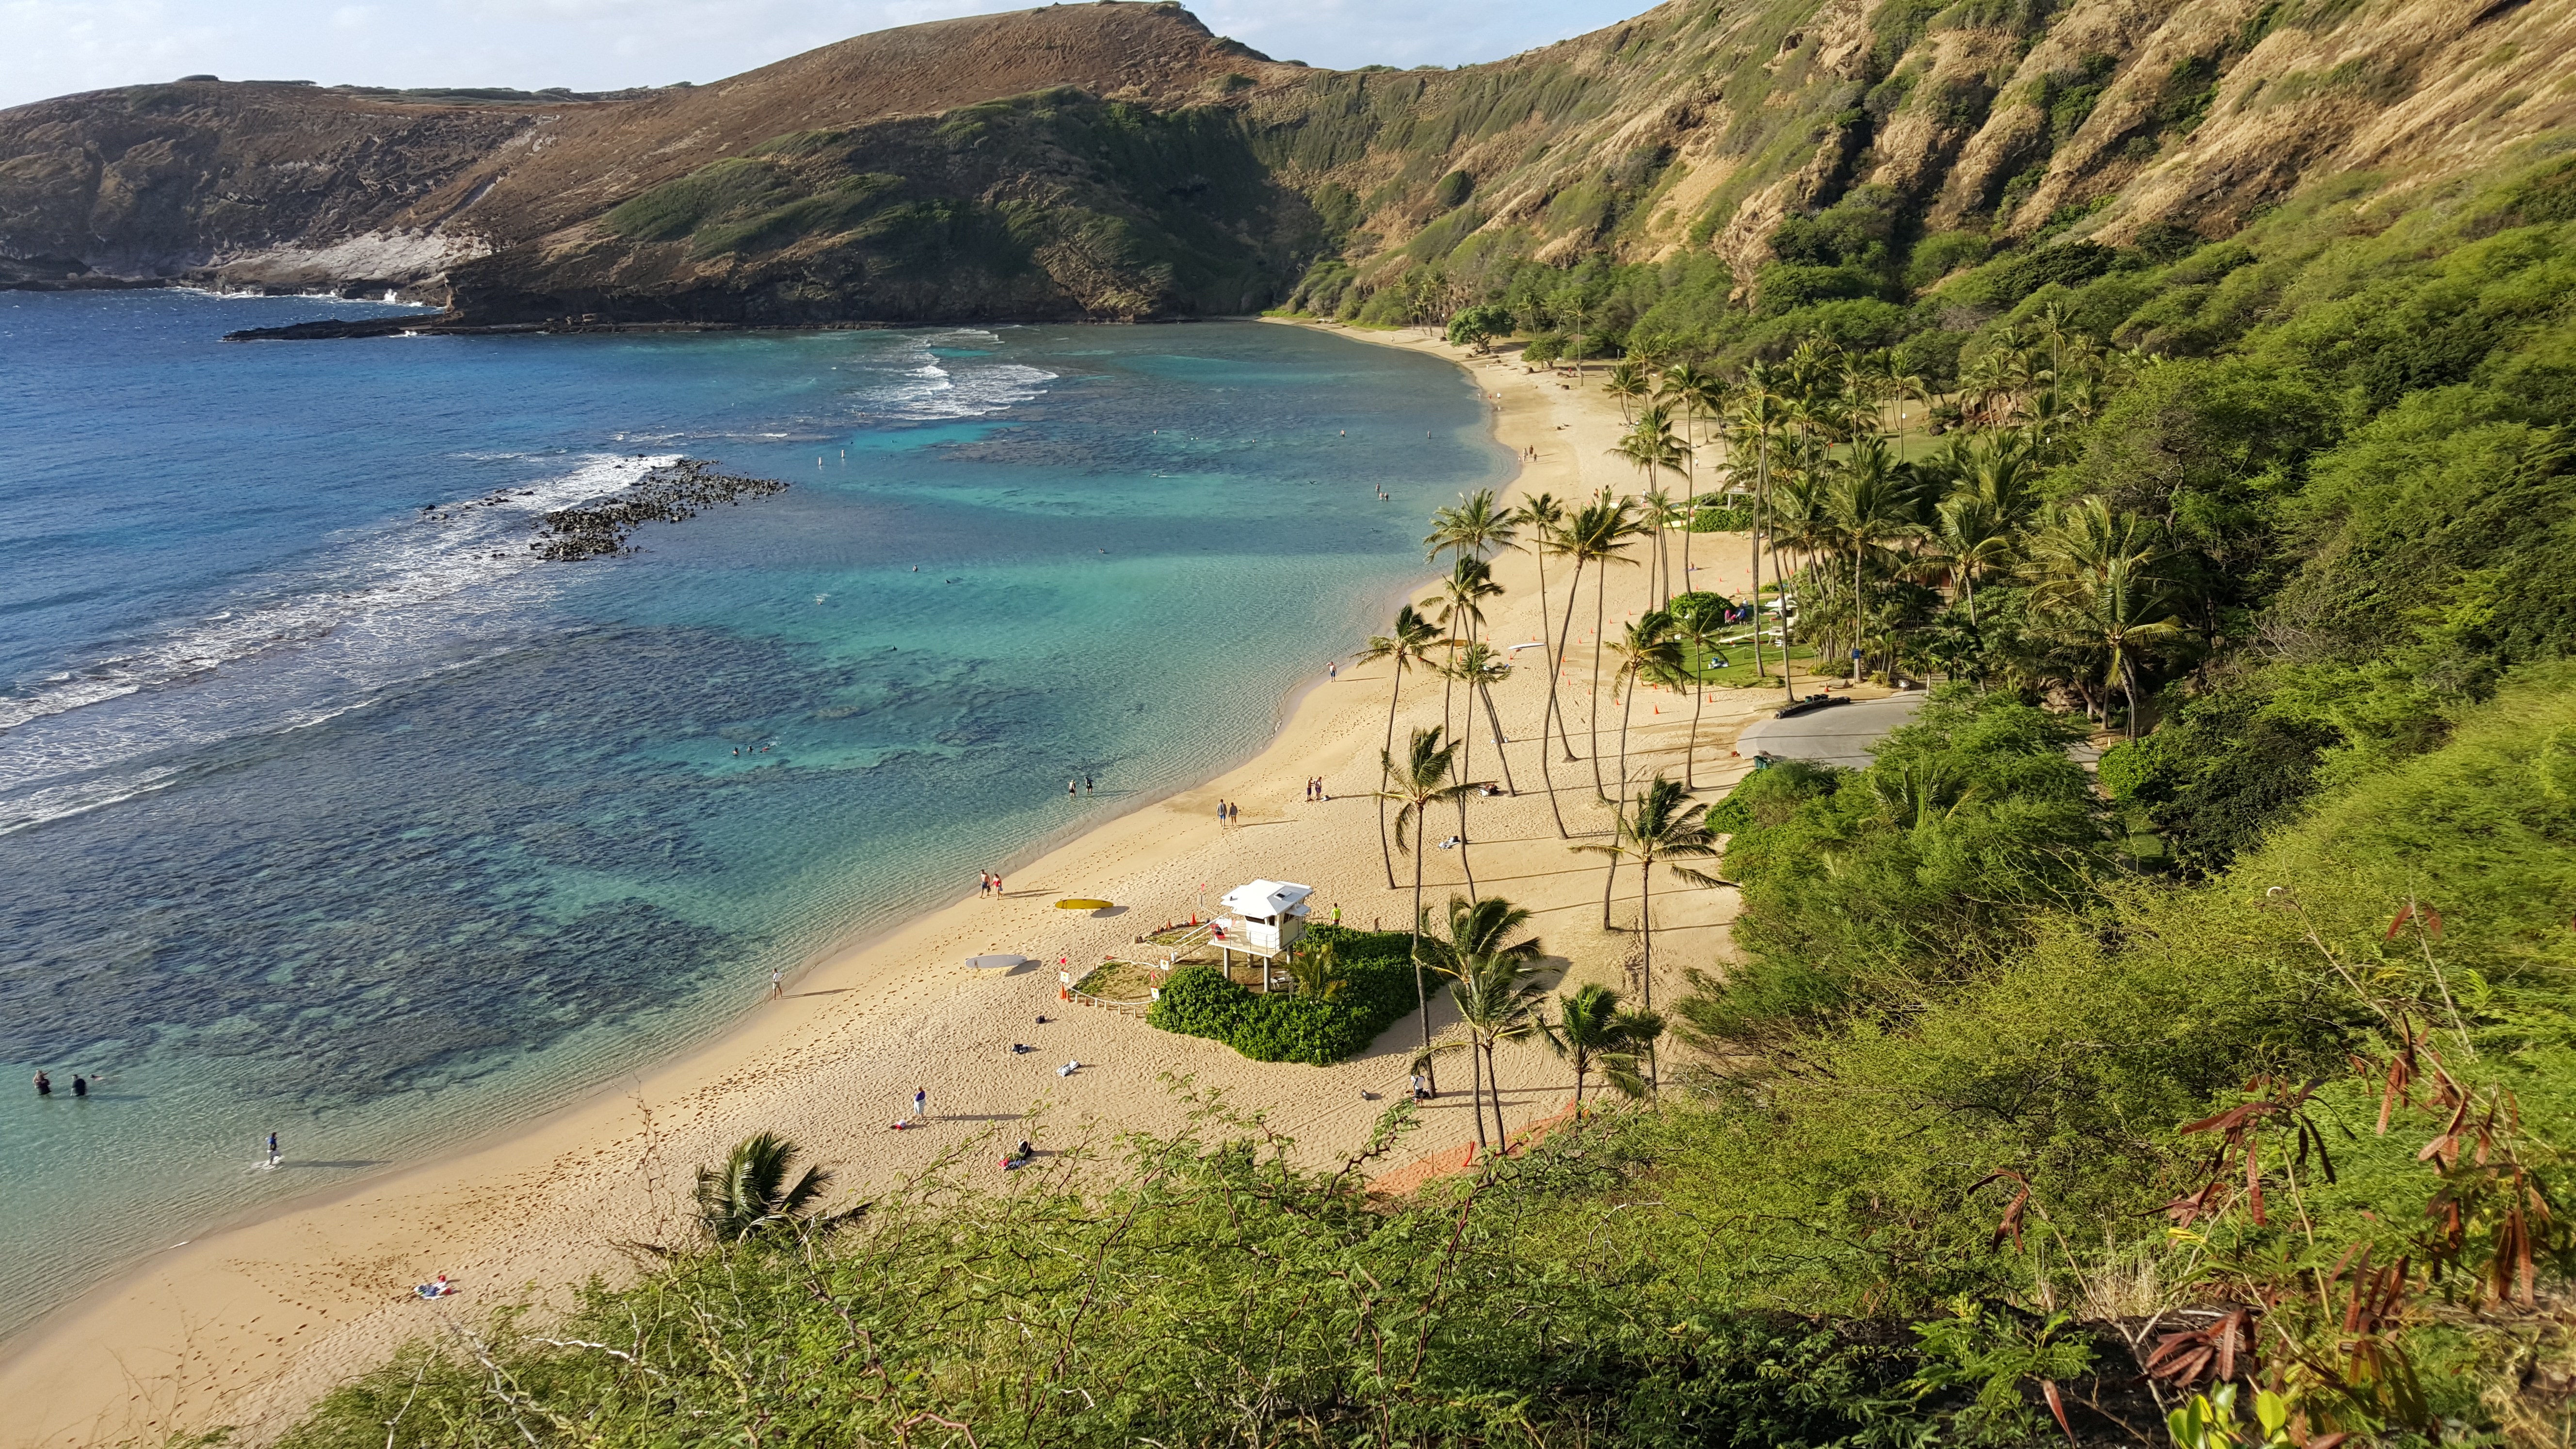
beach, honolulu, coast, body of water, coastal and oceanic landforms, promontory, nature reserve, headland, bay, sea, shore, cove, cape, terrain, inlet, tourism, cliff, sky, peninsula, lagoon, ocean